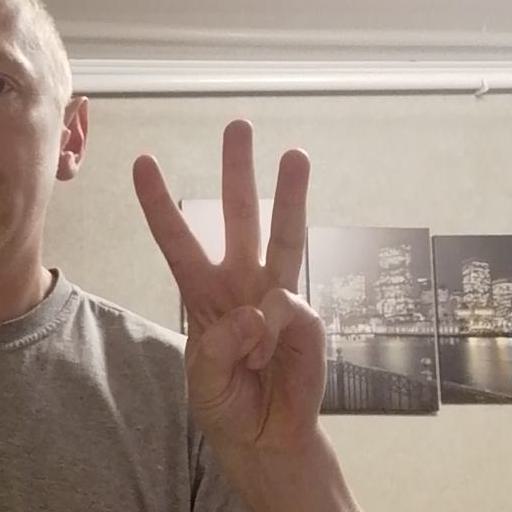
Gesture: three